Władysław Wankie

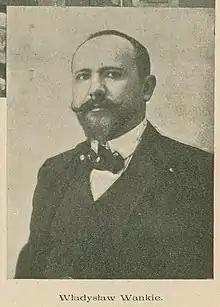

Władysław Wankie (born 1860 in Warsaw, died 1925 therein) was a Polish painter and art critic. He painted realist landscape paintings, genre scenes, religious art and symbolic art. He was the co-author of the "Panorama of the Tatra Mountains" ("Panorama Tatr").